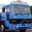
Label: truck